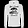
Label: Pullover